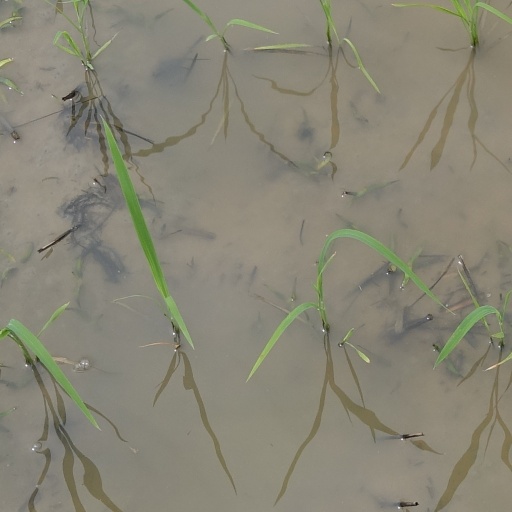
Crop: rice